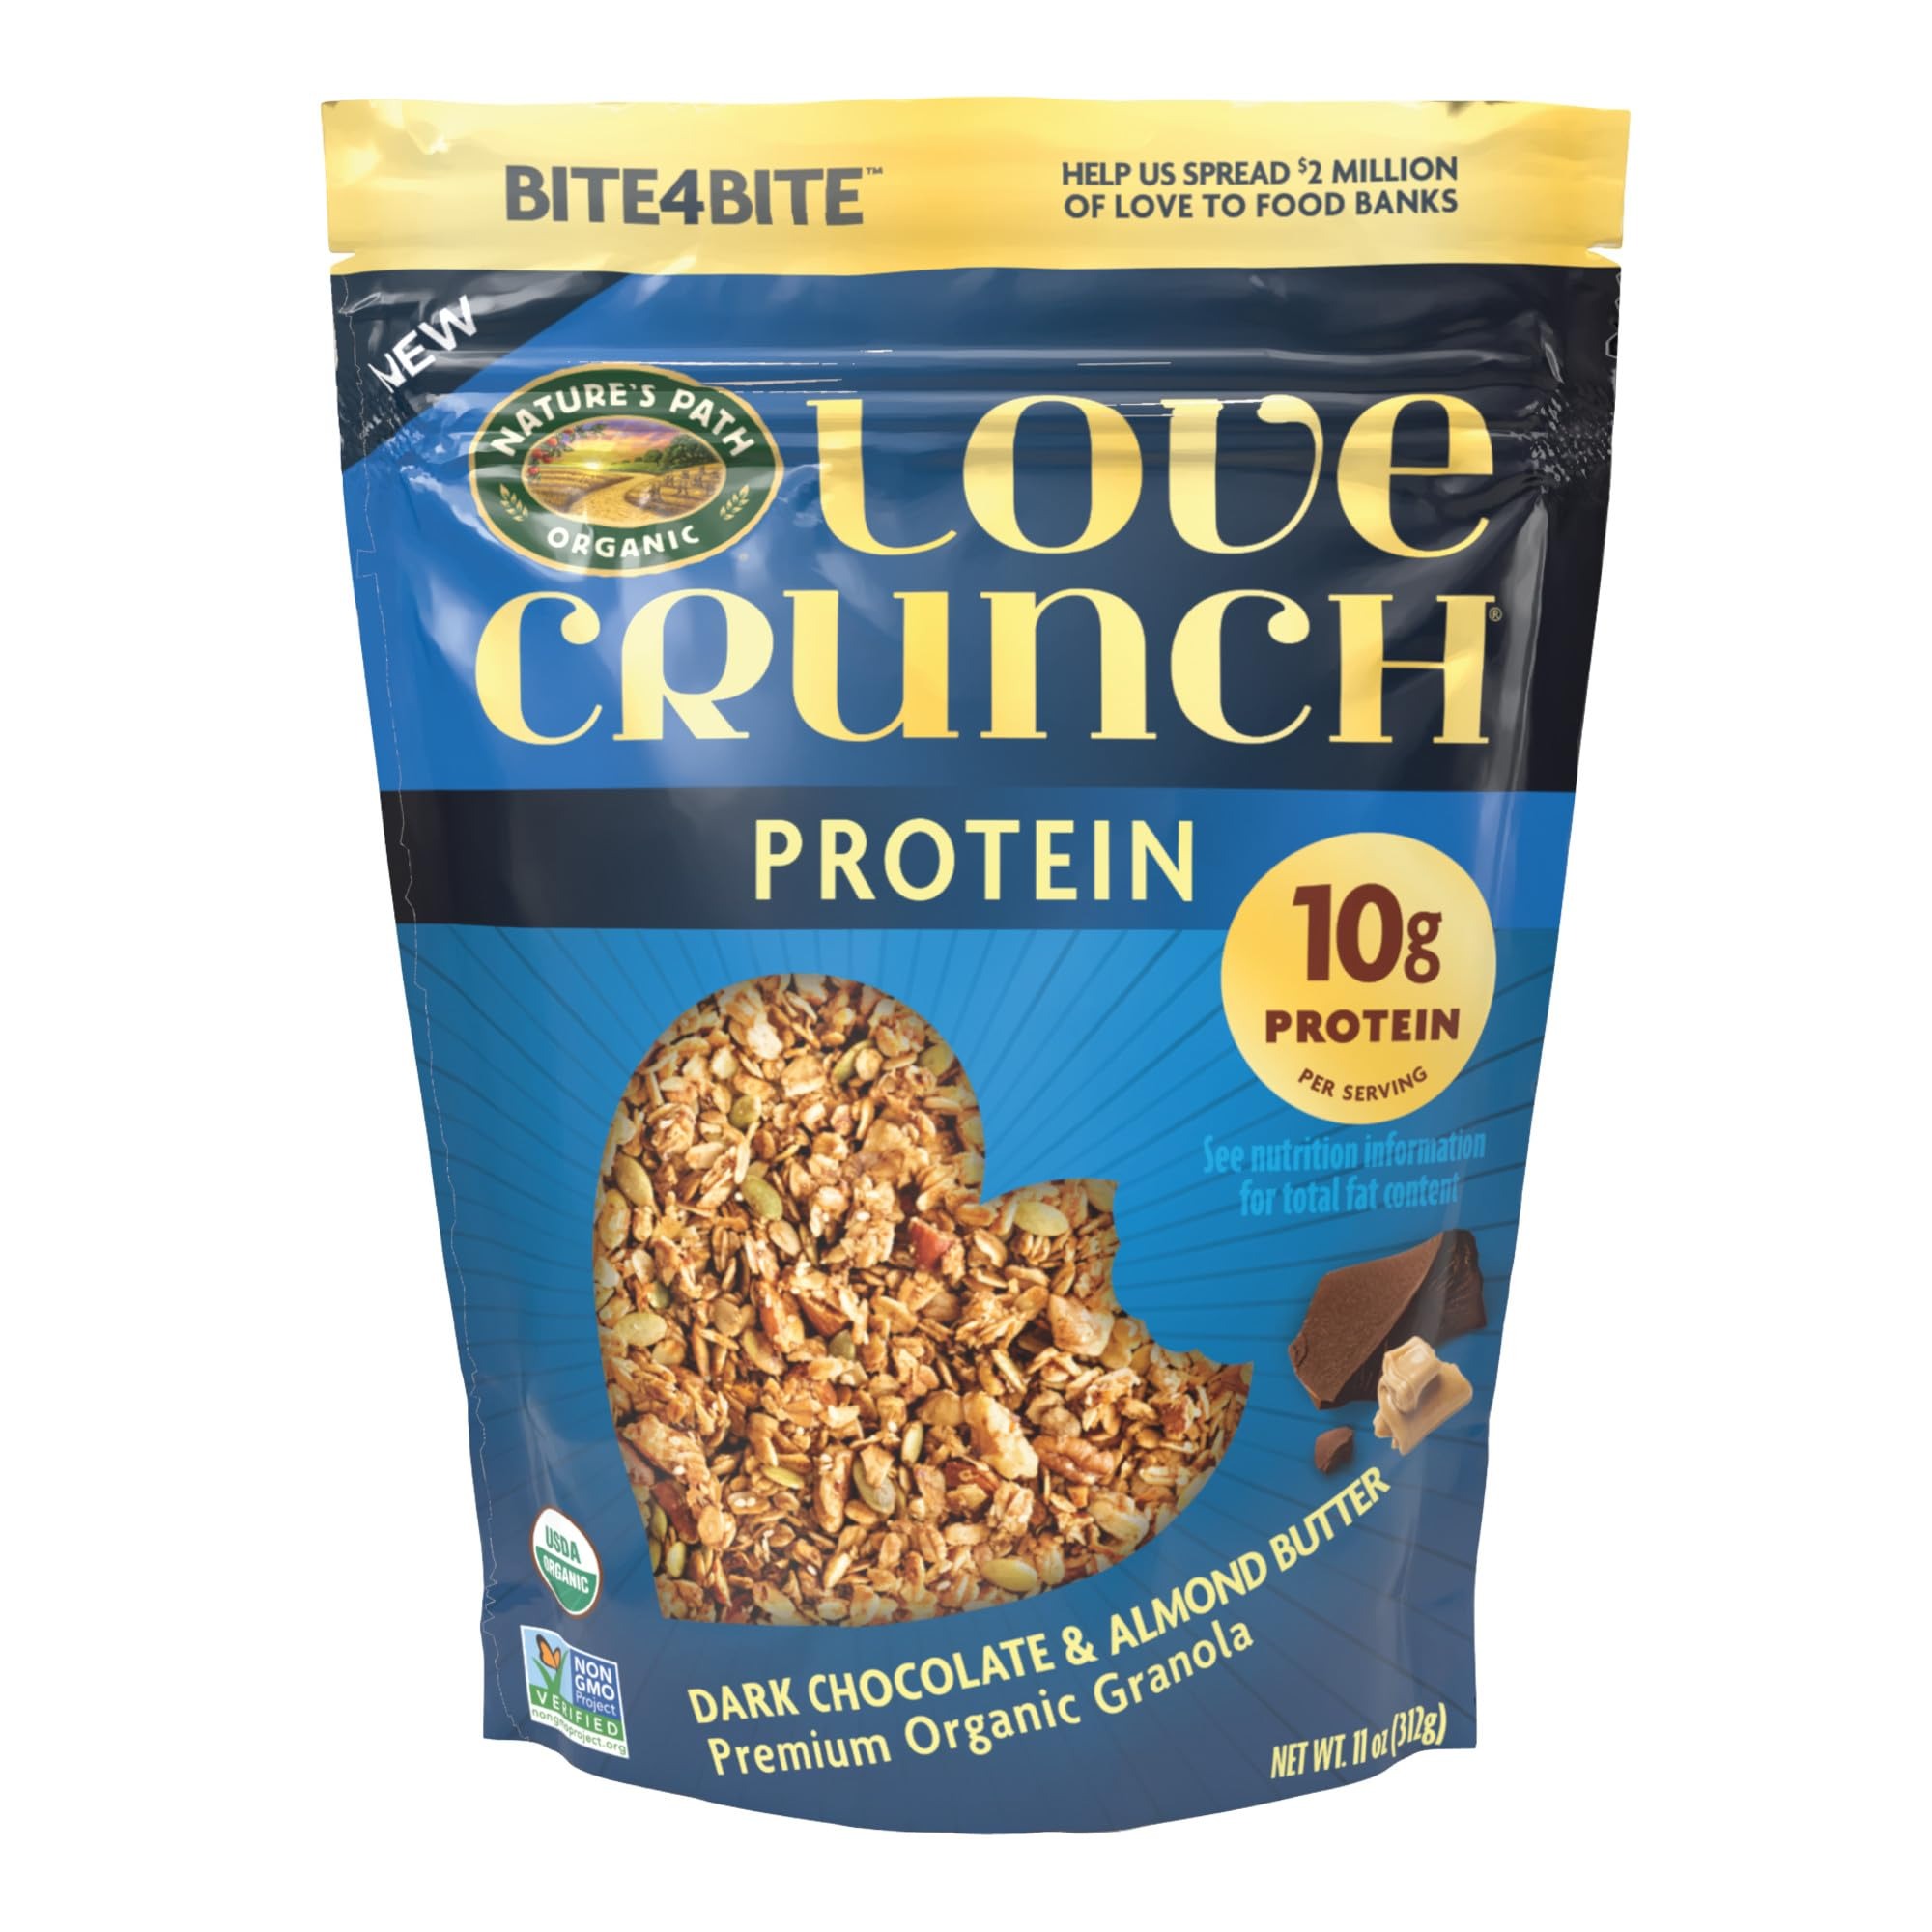
Item Name: Love Crunch Organic Chocolate & Almond Butter Protein Granola, 11 oz (Pack of 1), Non-GMO, Fair Trade, by Nature's Path
Bullet Point 1: Contains: 1 Pouch of Love Crunch Chocolate & Almond Butter Protein Granola, 11 ounces
Bullet Point 2: Our Love Crunch products are made with passion and purpose to help the world eat, act and live out of love! We’ve thoughtfully created each product to stand for what you cherish and love.
Bullet Point 3: Crunchy chocolate granola clusters are coated in creamy almond butter and mixed with decadent Fair Trade dark chocolate chunks.
Bullet Point 4: This granola is packed with 20g of whole grains for each serving. Add this granola in to your breakfast for an extra boost of plant-based protein goodness!
Bullet Point 5: Show yourself some love with this delicious and healthy granola! We are a fan of real and smart choices that’s why we featured wholesome ingredients in this granola. It is also USDA organic, Non-GMO Project Verified, and contains Fair Trade ingredients.
Bullet Point 6: Love Crunch supports food banks across North America by donating a minimum of $2 million worth of food every year through our Bite4Bite program.
Value: 11.0
Unit: Ounce

Price: 6.565